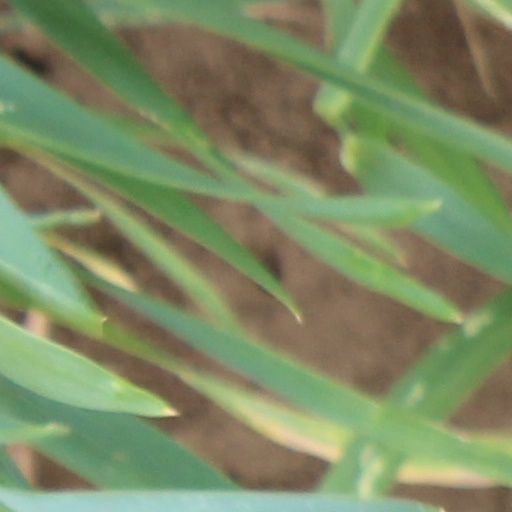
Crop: wheat